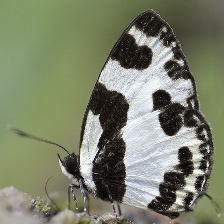
Species: ELBOWED PIERROT